Chipe libre

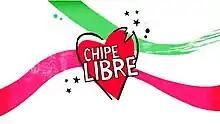
Title card

Chipe libre (lit: "Free Opportunity") is a Chilean comedy television series created by Carla Stagno, José Fonseca, Pablo Toro, and Anneke Munita, that was broadcast on Canal 13, from August 3, 2014, to January 26, 2015, starring Fernanda Urrejola and Nicolás Poblete as Julieta and Gonzalo, a couple whose tumultuous feelings for each other finally make them bored, and separately with a ""Free Opportunity"" agreement, they need to rebuild his life from zero.